Meadowbank, New South Wales

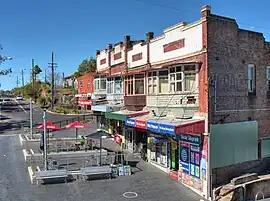
Meadowbank railway shops and outdoor eating area

Meadowbank is a suburb of Sydney, New South Wales, Australia, 15 kilometres north west of the Sydney central business district, in the local government area of the City of Ryde and part of the Northern Sydney region. Meadowbank sits in a valley on the northern bank of the Parramatta River.